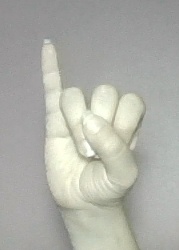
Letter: meem